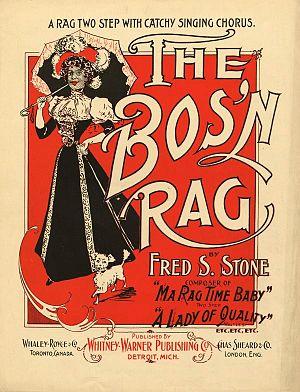
The Bos'n Rag, 1899
Frederick St. Clair Stone, mieux connu sous le nom de Fred S. Stone était un pianiste noir de musique ragtime né au Canada le 22 janvier 1873. Il est considéré comme un des précurseurs du genre. Stone composera 19 morceaux, dont des rags, des valses et marches. Il est mort le 14 janvier 1912 dans la ville de Détroit, à l'âge de 38 ans.